The Door in the Hedge

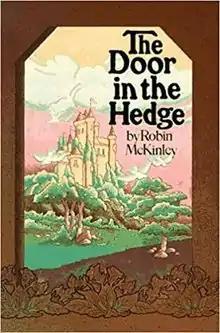
First edition cover Cover artist: Ted Bernstein

The Door in the Hedge is a collection of fairy tales by Robin McKinley, published by William Morrow and Company under its Greenwillow Books imprint in 1981. It includes two original stories and two retellings.